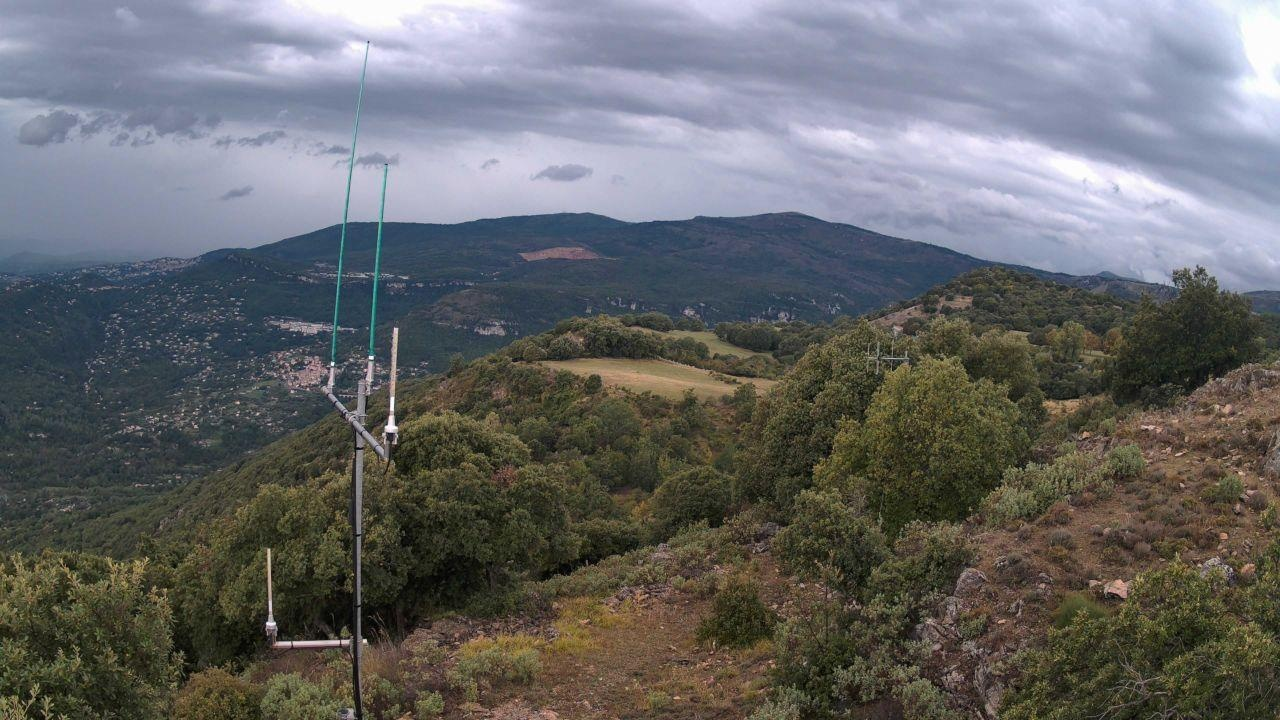
Fire: no
Smoke: no